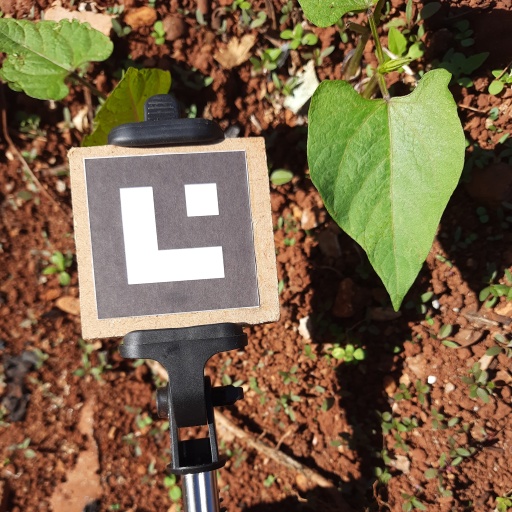
Observations: flat surface, no eating holes, under sunlight